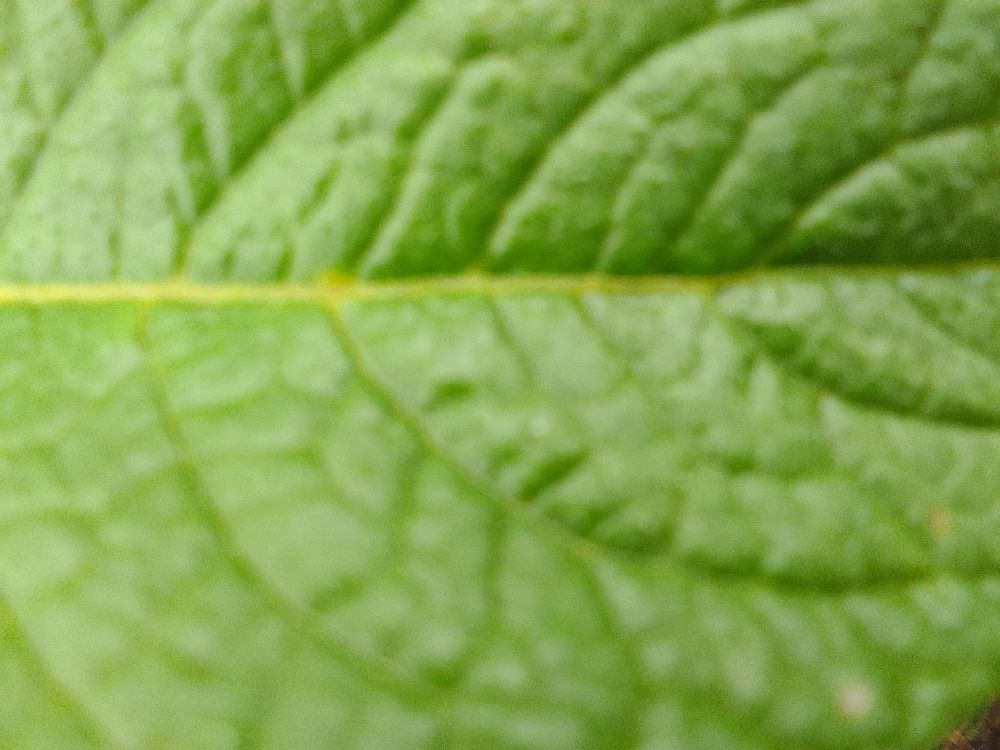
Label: Healthy